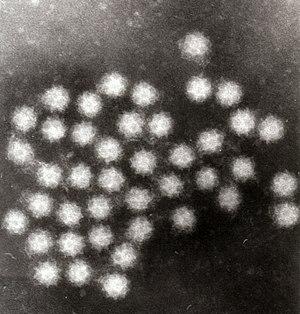
Le laboratoire de diagnostic des infections virales est un laboratoire de biologie médicale qui réalise les tests diagnostiques pour connaitre la présence ou l'absence d'un virus d'un échantillon.